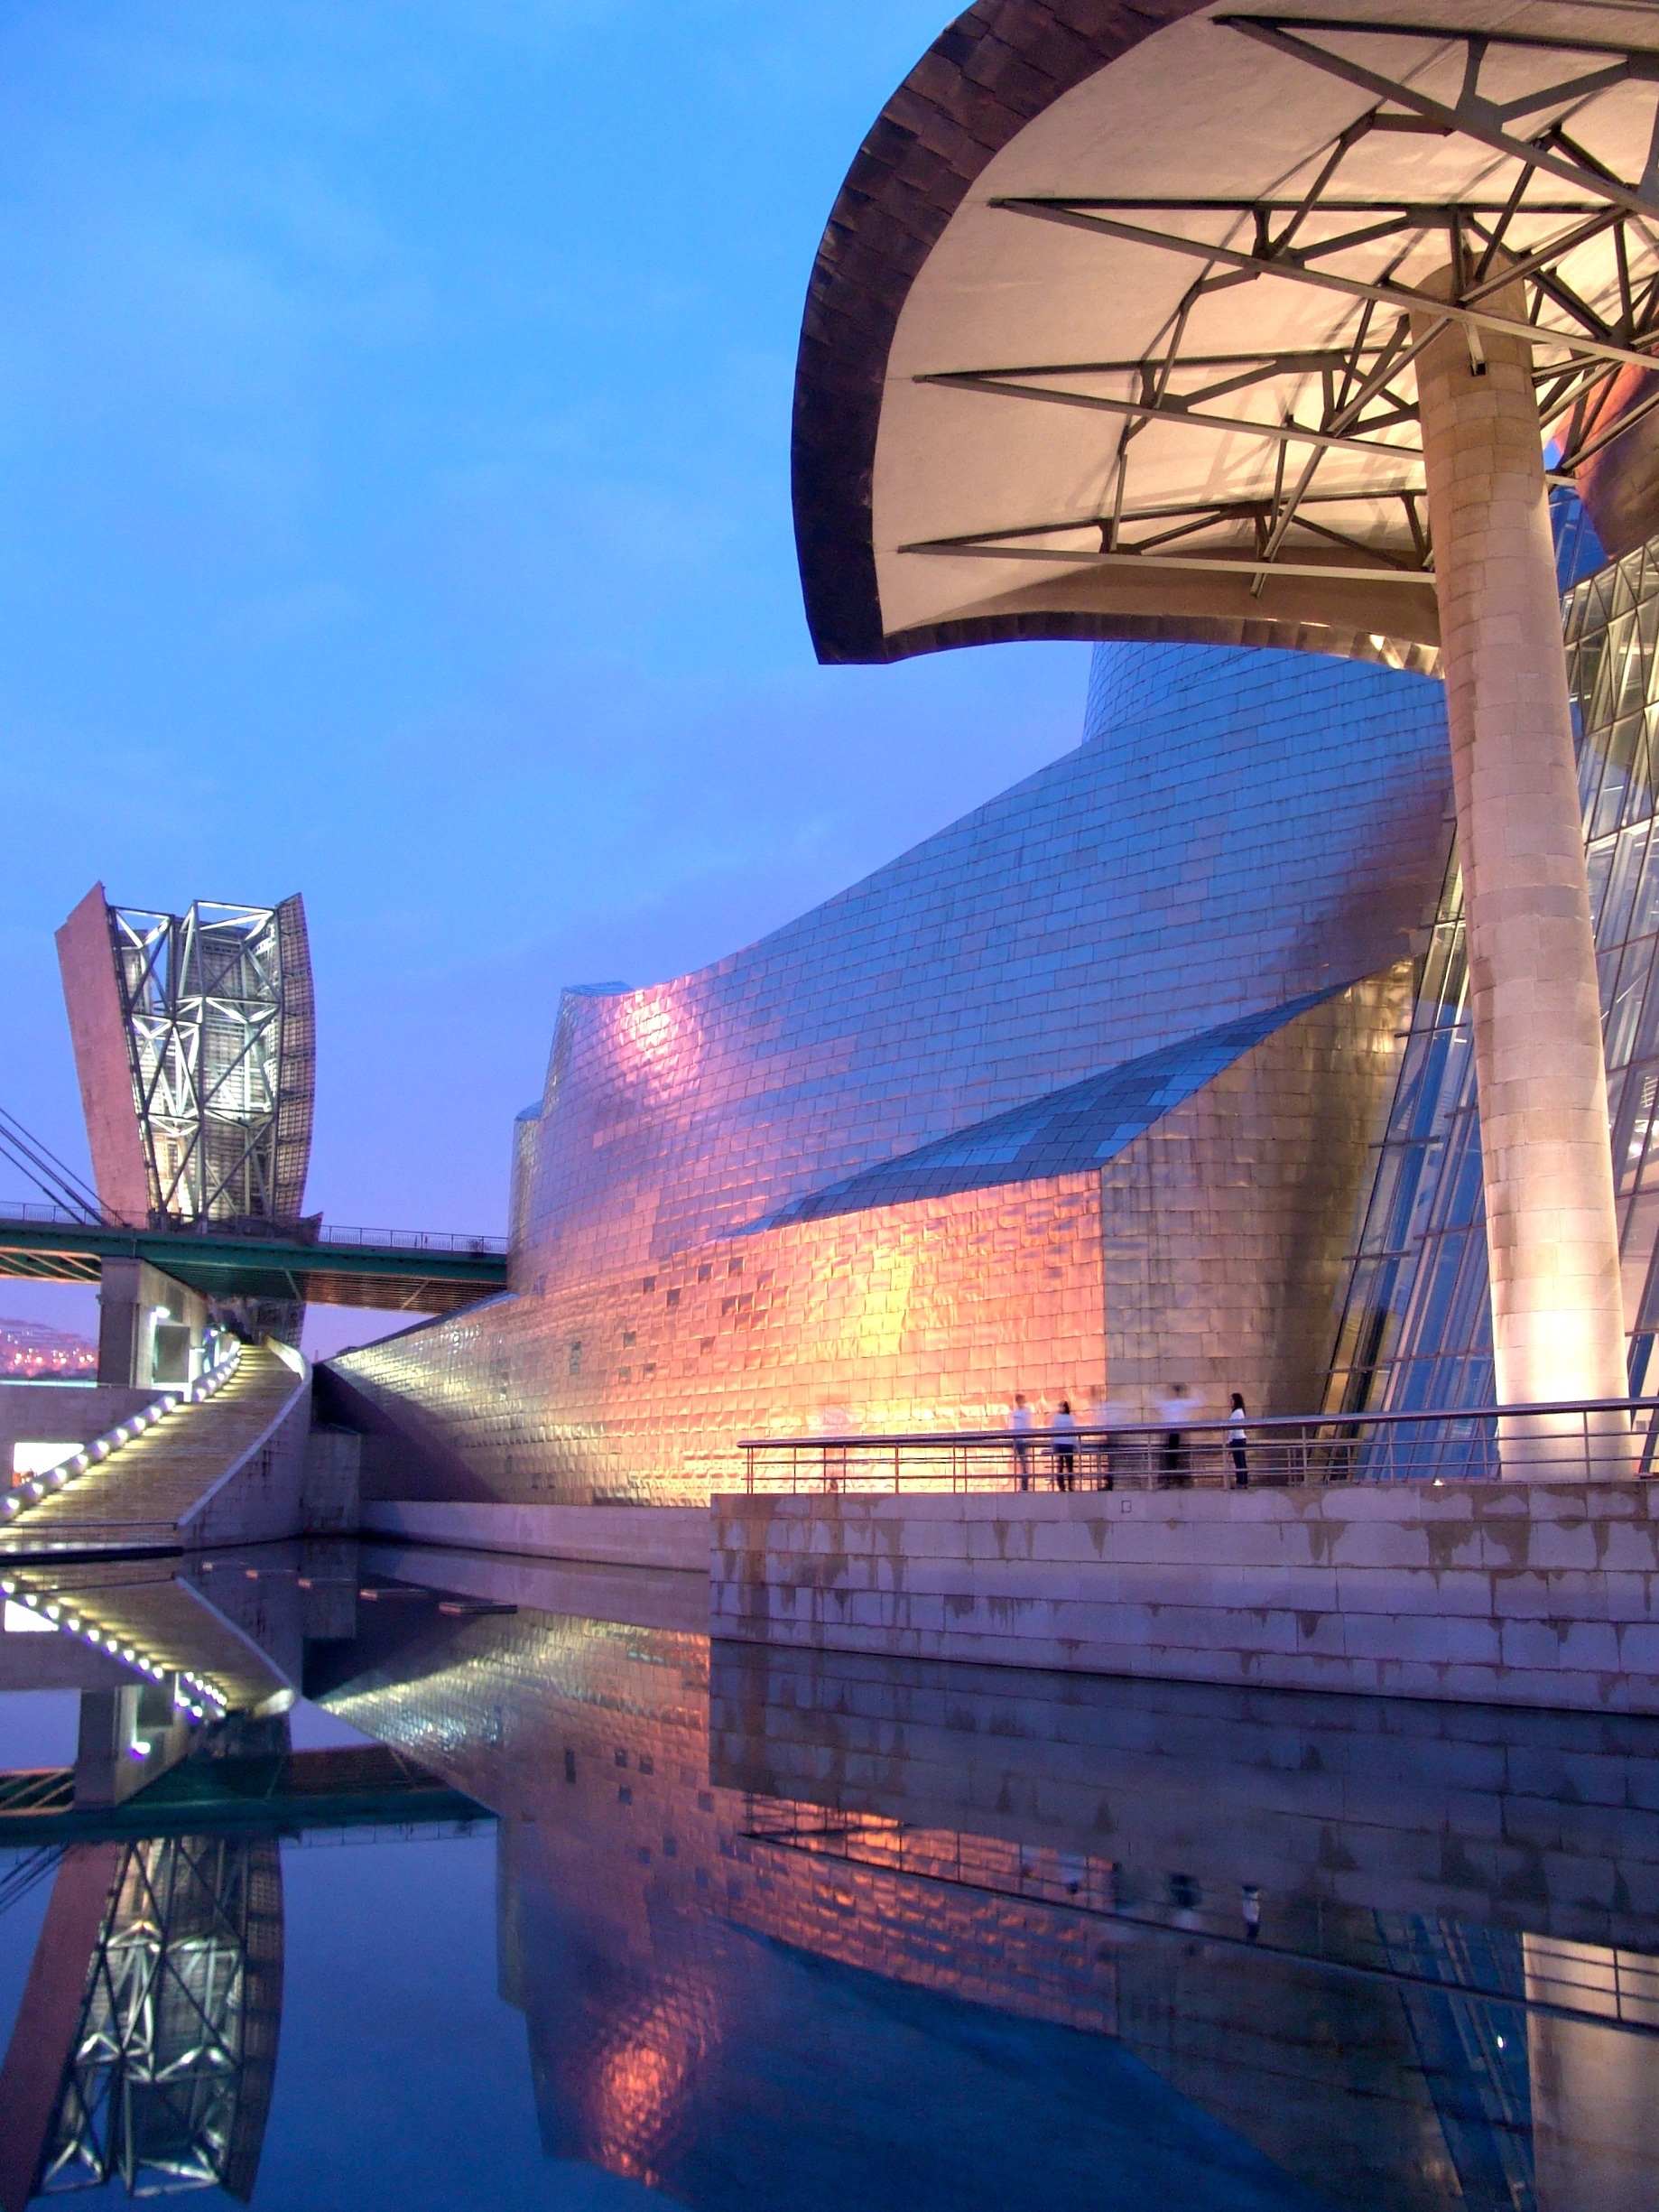
architecture, bridge, night, skyscraper, cityscape, travel, dusk, evening, reflection, tower, museum, landmark, blue, trip, artwork, places of interest, tourist attraction, bilbao, guggenheim